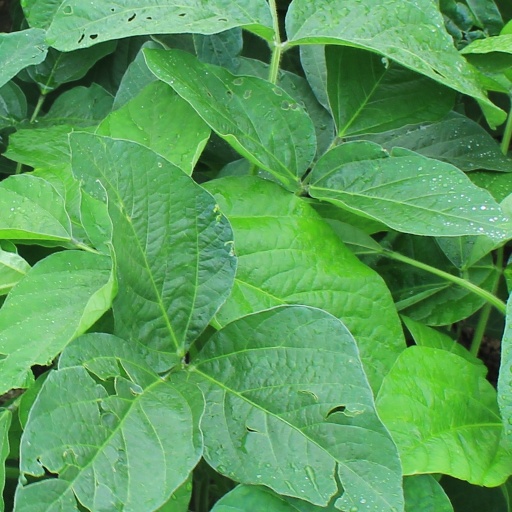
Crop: soybean